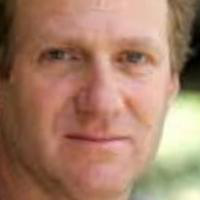
Age group: age 41-55